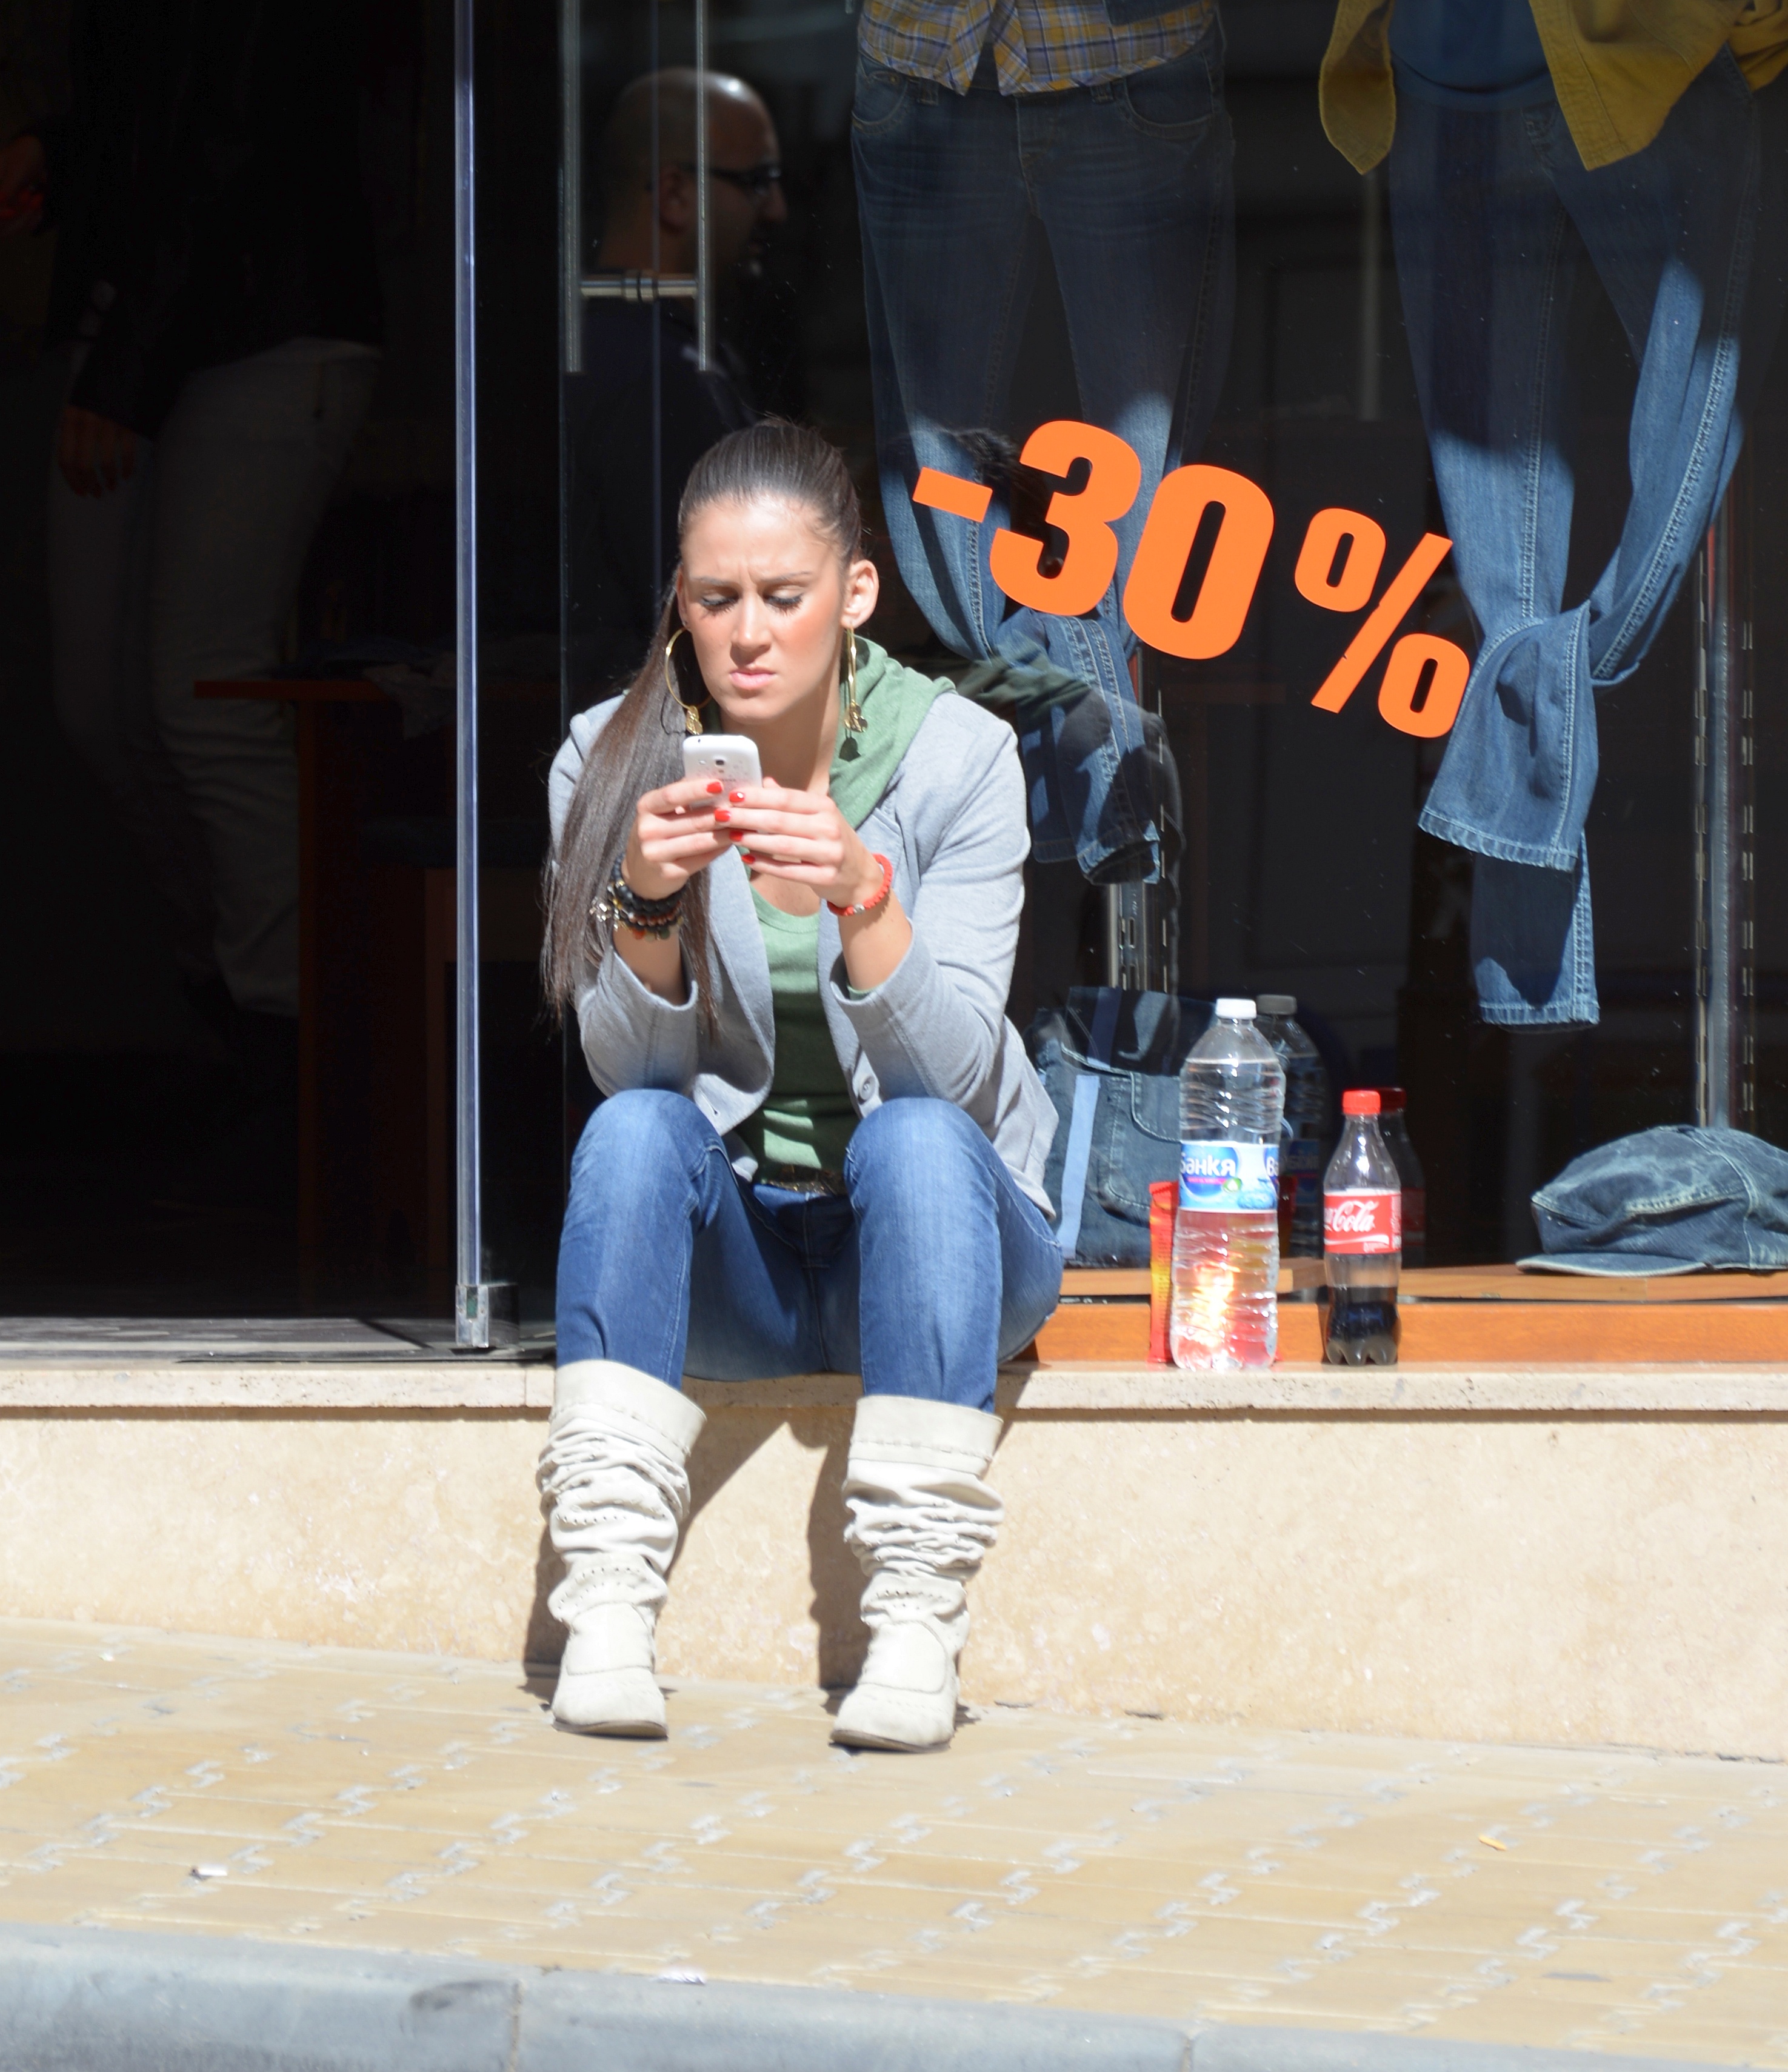
people, male, child